Admira Wacker

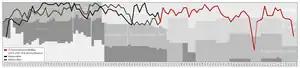
Historical chart of league performance of Admira Wacker and its predecessors

"SK Admira Vienna" was formed in the Vienna district of Jedlesee as a merger between two football clubs named "Burschenschaft Einigkeit" and "Sportklub Vindobona" in 1905. In 1919, Admira were promoted to the first tier of the Austrian league system for the first time in their history. The club soon became one of the more successful teams during the inter-war period, capturing seven Austrian national championship and three Austrian Cup titles. Several Admira players were also regulars in the Austria national football team at this time.